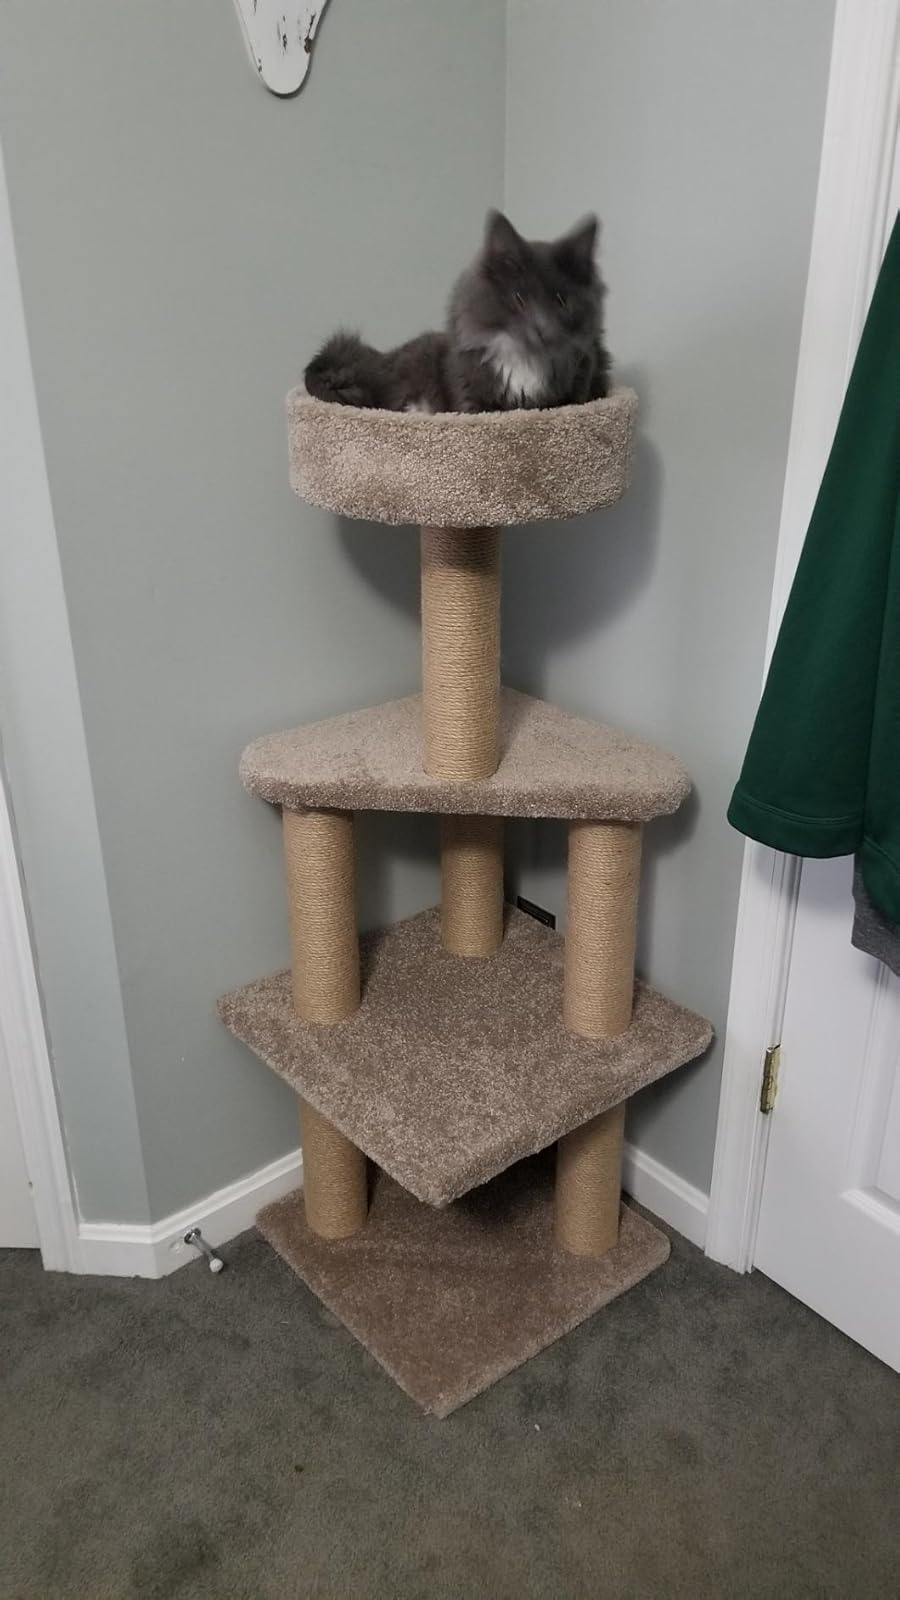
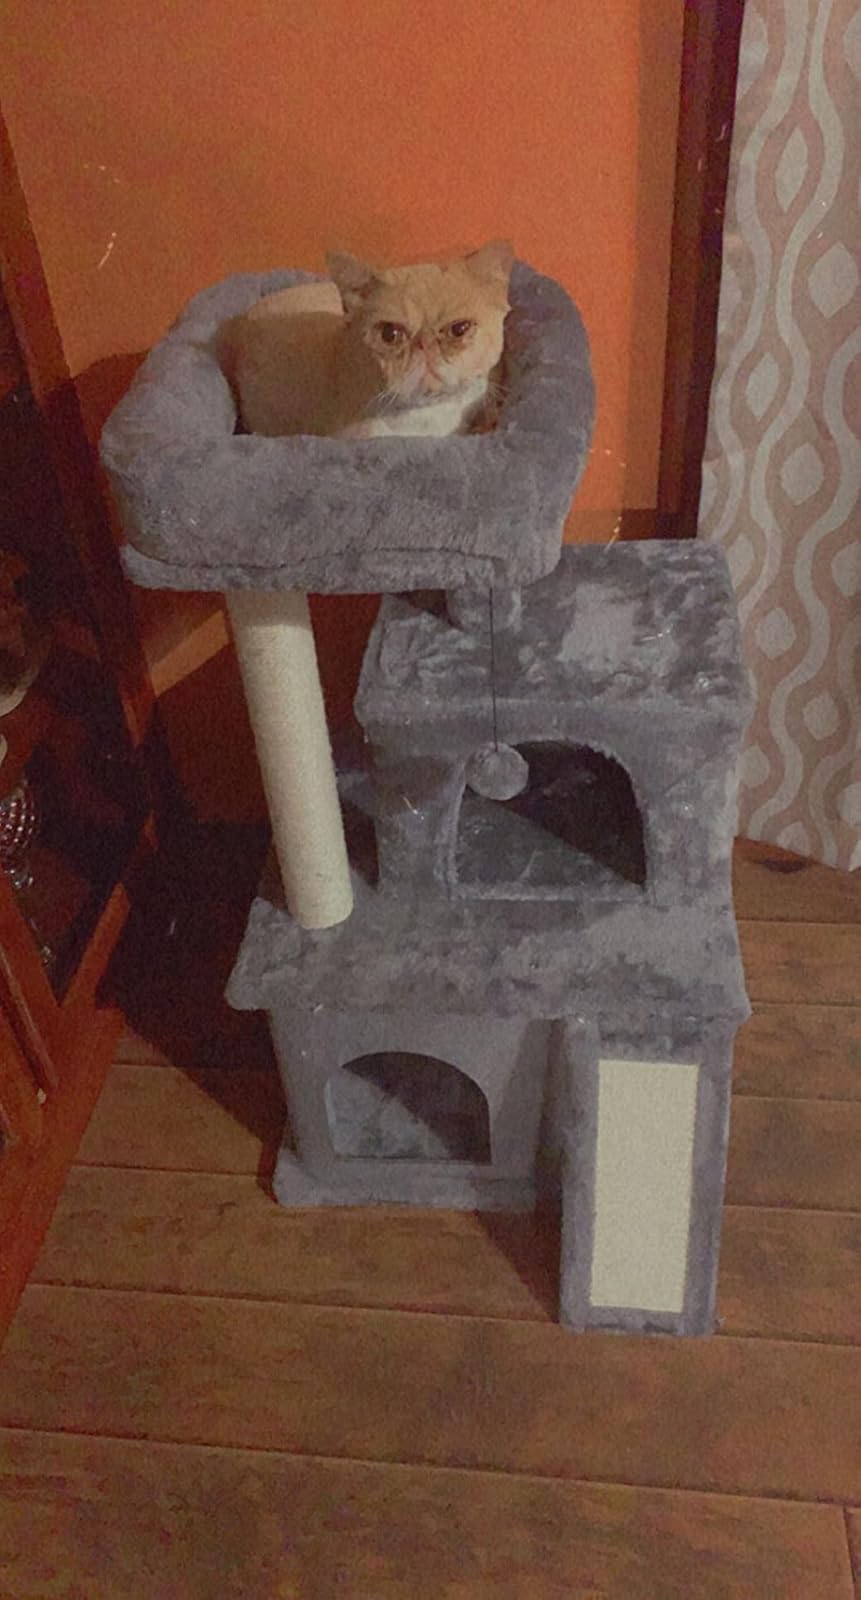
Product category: items_cat tree
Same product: no